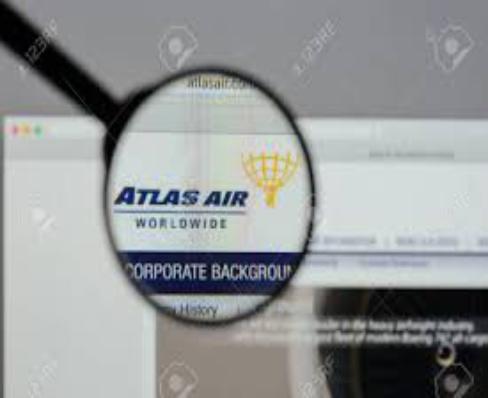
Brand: atlas air
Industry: Transportation